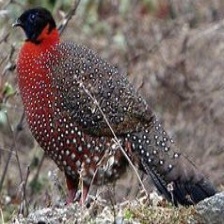
Species: SATYR TRAGOPAN
Scientific name: TRAGOPAN SATYRA